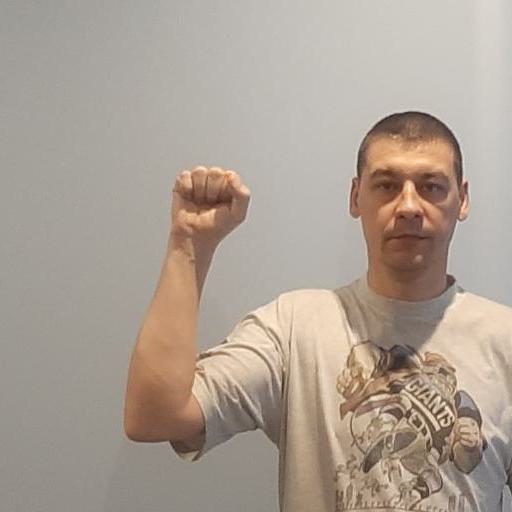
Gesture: fist